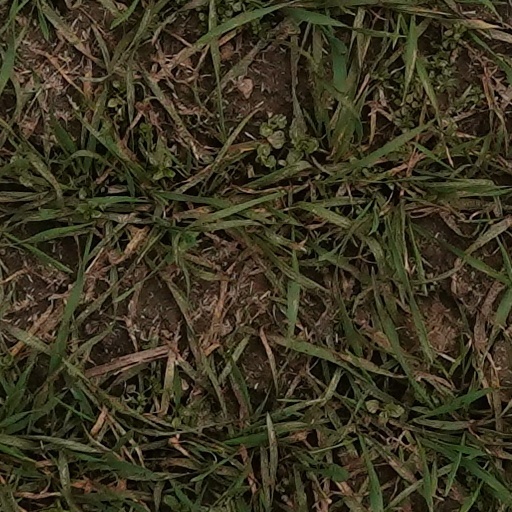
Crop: wheat